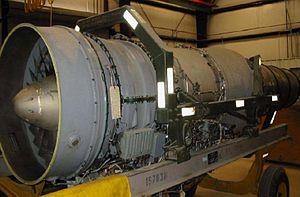
L'Allison TF41 est un turbofan américano-britannique à faible taux de dilution.